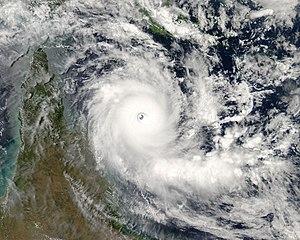
Ingrid est le nom attribué au cyclone tropical qui s’est développé le 3 mars 2005 dans la mer de Corail, à l’est de l’Australie. D’abord classé catégorie 5 le 8 mars 2005 en pleine mer, il s’est affaibli à l’approche des côtes australiennes et fut rétrogradé en cyclone de catégorie 3 le 9 mars. Les vents destructeurs du centre du cyclone, de plus de 220 km/h dans une zone de 40 km de diamètre, ont frappé l’État australien du Queensland entre 6 et 9 heures le matin du 10 mars. La tempête a continué à s’affaiblir : elle toucha la péninsule du cap York en tant que tempête de catégorie 2, puis devint tempête de catégorie 1 après avoir dépassé la péninsule au nord des villes de Coen et Lockhart River. Il n’y eut que de faibles dommages matériels liés aux vents et aux inondations. Mais au large de la côte sud de la Papouasie-Nouvelle-Guinée cinq personnes périrent dans le naufrage de leur navire dans la tempête.